Mariano Gago

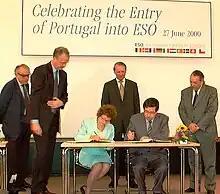
Gago signing the Portugal-ESO treaty

Throughout his career, Prof. Gago emphasised the link between teaching and research, and addressed issues such as whether universities should specialise more in teaching or in research and whether there were possible divergences between teaching and research priorities, although never managing to reach acceptable educational levels within some Portuguese higher education institutions. Prof. Gago was the founder of the "Ciência Viva" programme (since 1996), which on behalf of the Ministry of Science and Technology, aims to promote scientific and technological culture among the Portuguese population. "My generation's legacy will be that research and technology made great progress in being more accessible and understandable to the public. The present development of technical advancement would have been unthinkable if we were unable to rely on the basic technical knowledge of the average citizen," stated Prof. Gago.